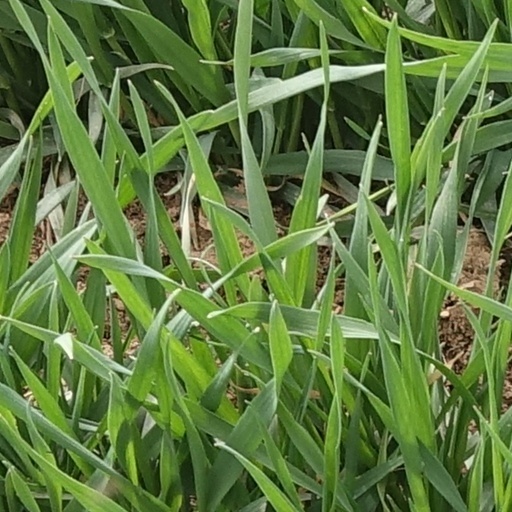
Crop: wheat